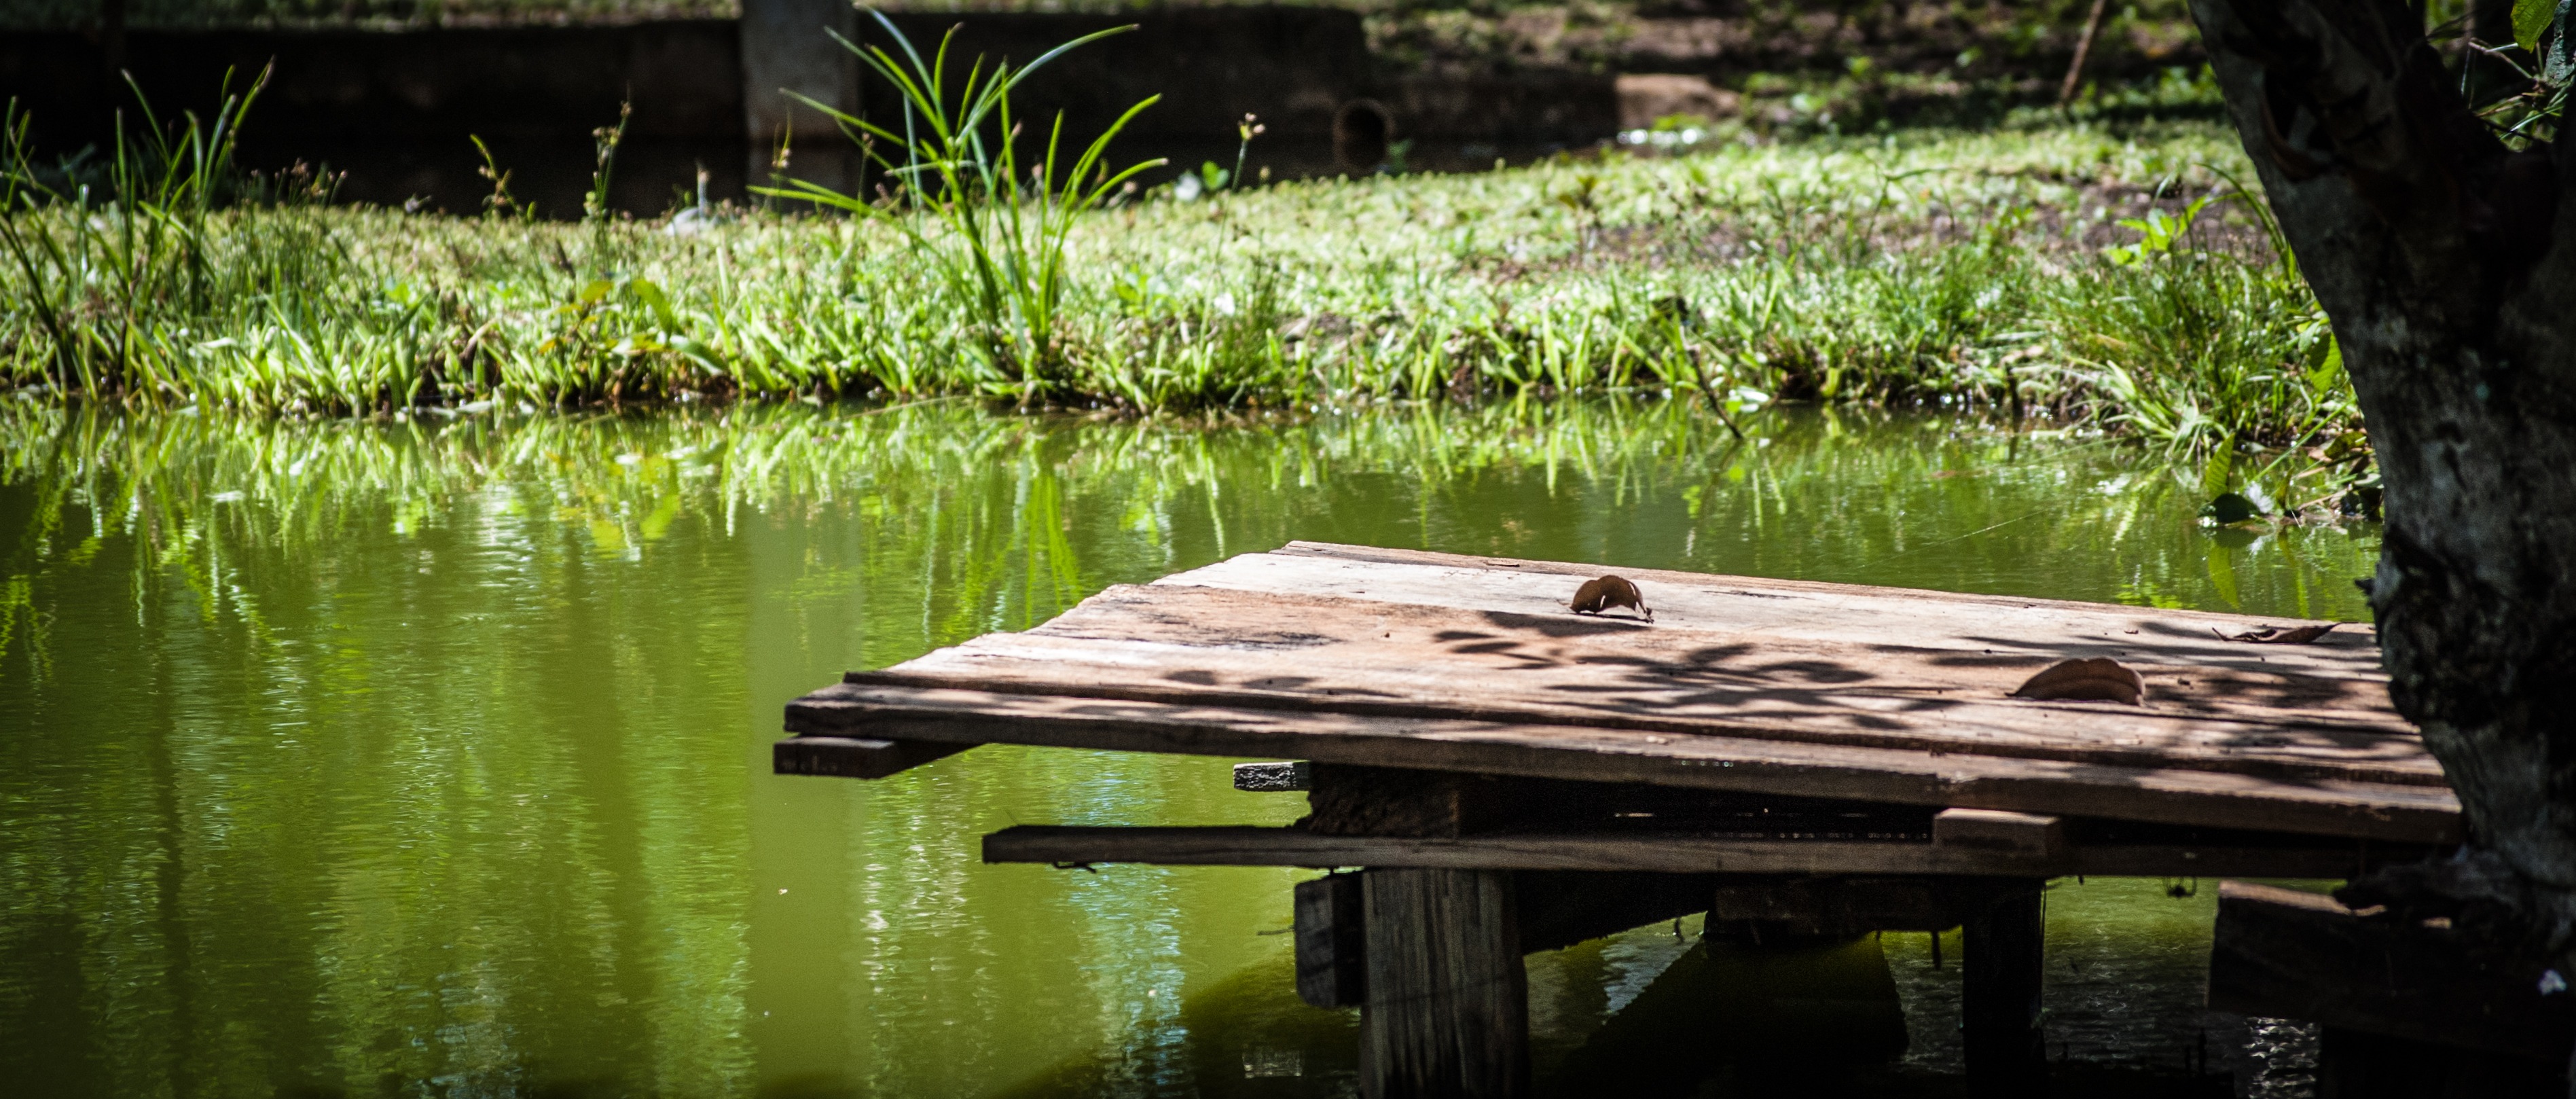
landscape, tree, water, nature, forest, grass, swamp, wood, leaf, flower, lake, pond, green, reflection, jungle, garden, wetland, habitat, natural environment